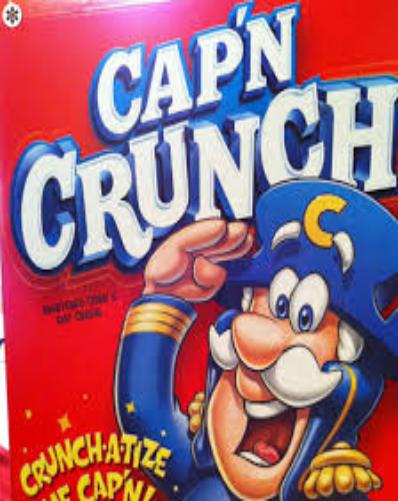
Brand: Cap'n Crunch
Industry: Food